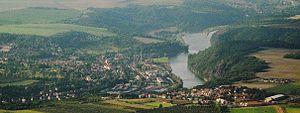
Větrušice est une commune du district de Prague-Est, dans la région de Bohême-Centrale, en République tchèque. Sa population s'élevait à 625 habitants en 2020.